Folger Shakespeare Library

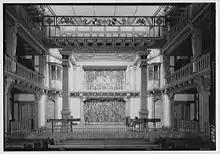
The library's historic theatre in 1932

Programs for advanced scholars, faculty, graduate students, and undergraduates are provided by the Folger Institute. Programs for K–12 teachers and students are provided by the Education department.